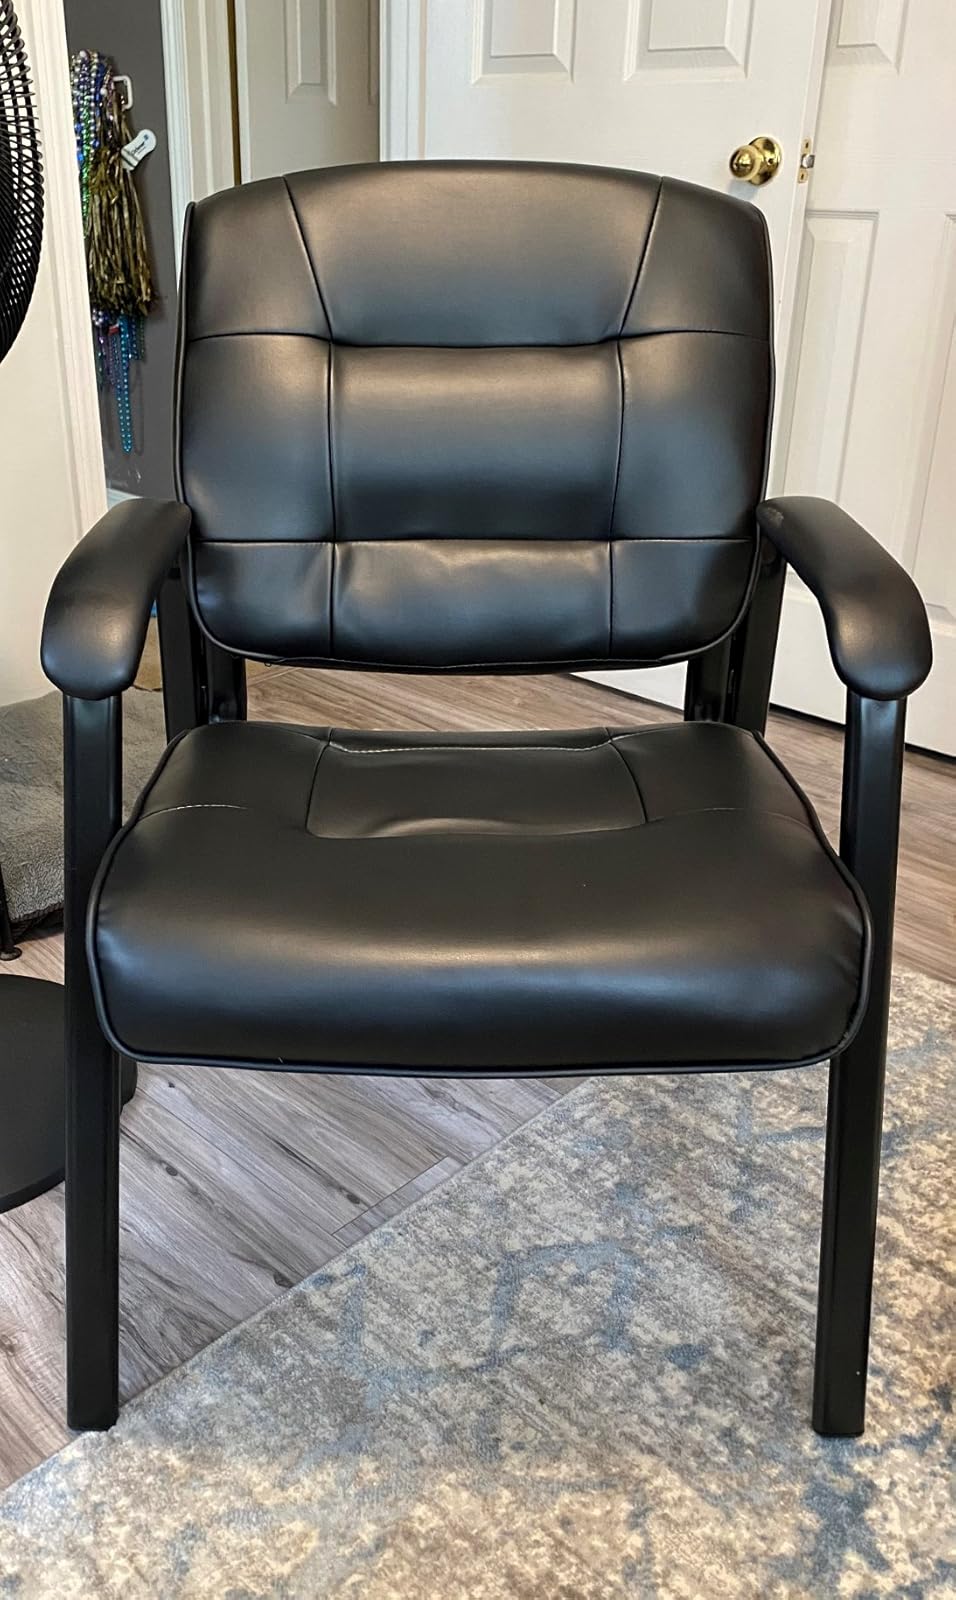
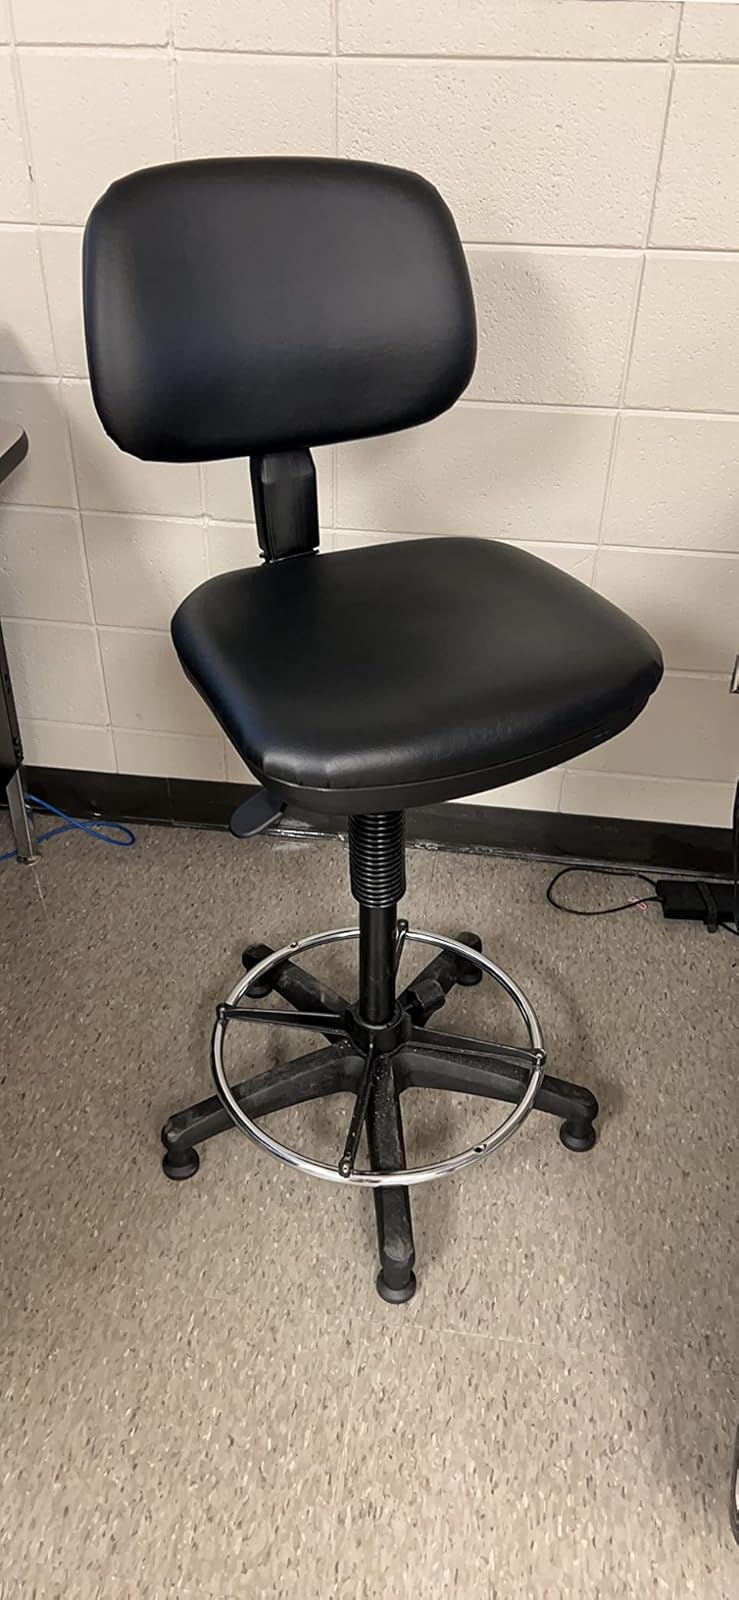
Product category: items_chair
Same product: no